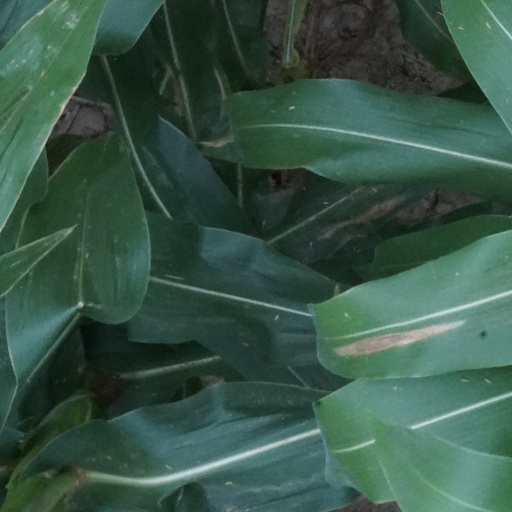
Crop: maize; corn